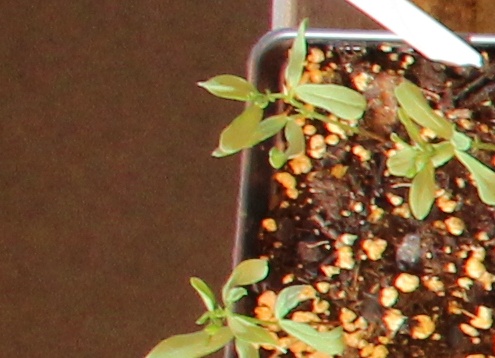
Label: Lentil